Fox squirrel

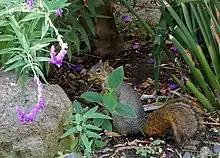
A backyard fox squirrel searching for a location to bury its acorn, in Berkeley, California

Fox squirrels are strictly diurnal, non-territorial, and spend more of their time on the ground than most other tree squirrels. They are still, however, agile climbers. They construct two types of homes called "dreys", depending on the season. Summer dreys are often little more than platforms of sticks high in the branches of trees, while winter dens are usually hollowed out of tree trunks by a succession of occupants over as many as 30 years. Cohabitation of these dens is not uncommon, particularly among breeding pairs.